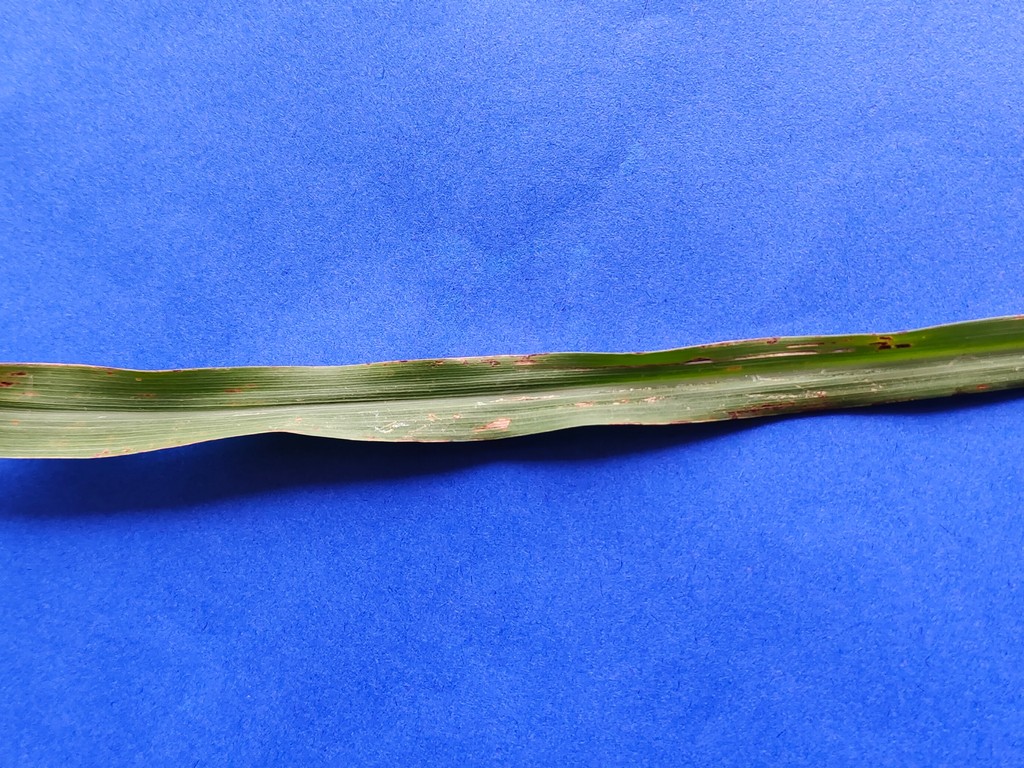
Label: Unhealthy